List of Paul McCartney concert tours

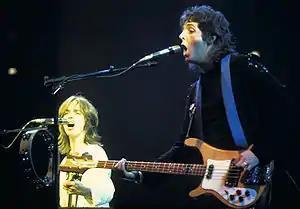
Jimmy McCulloch (left) and Paul McCartney (right) during the Wings Over the World tour in 1976.

The British–American rock band Wings was Paul McCartney's post-Beatles band who were active from 1971 to 1981. Their primary line-up was McCartney, his wife Linda and guitarist Denny Laine, formerly of the Moody Blues. Throughout their years as a band, they embarked on a number of concert tours, varying in scale from their initial "DIY" tour of British universities to the epic Wings Over the World tour.